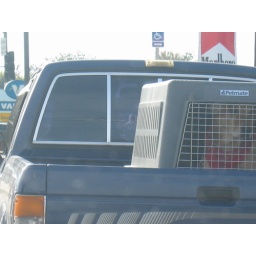
dog in car + caged--2 groups in one picture!